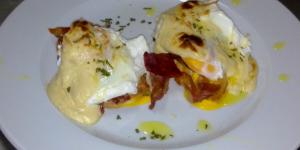
huevos al roquefort